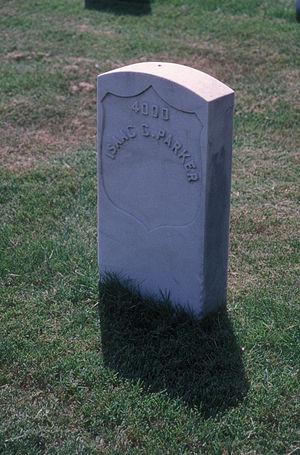
Isaac Charles Parker, né le 15 octobre 1838 à Barnesville et mort le 17 novembre 1896 à Fort Smith, surnommé The Hanging Judge, est un juge américain. Il a été juge fédéral à la cour fédérale du district de l'Ouest de l'Arkansas à Fort Smith pendant 21 ans, à l'époque de la Conquête de l'Ouest. Connu pour être sévère, mais juste, il a également servi en tant que membre du Congrès des États-Unis dans le 7ᵉ district du Missouri.
Le cimetière national de fort Smith est un cimetière national des États-Unis situé sur Garland Avenue et la sixième avenue de Fort Smith, dans le comté de Sebastian, en Arkansas. Il s'étende sur 22,3 acres, et à la fin de 2005, contenait 13 127 inhumations.